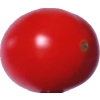
Label: tomato_cherry_red